Asturias

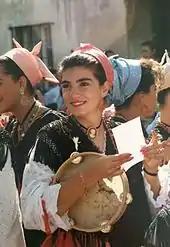
Traditional Asturian dress being worn during a major festival in Llanes

In 1985, the UNESCO declared the pre-Romanesque monuments and the Cathedral of Oviedo as World Heritage Sites.